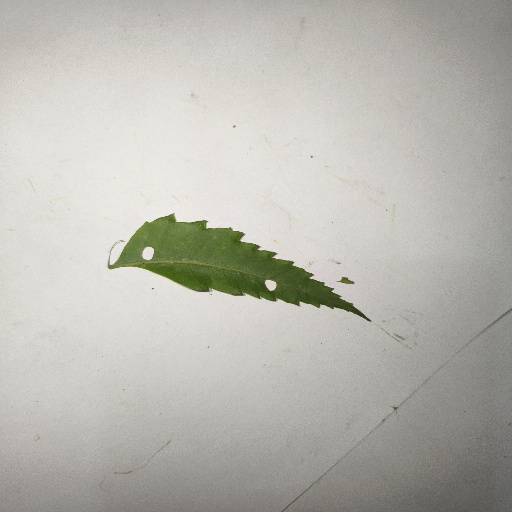
Species: Neem
Leaf condition: Shot Hole Leaf